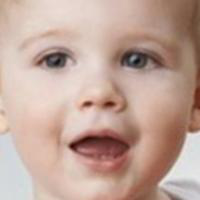
Age group: age 01-10